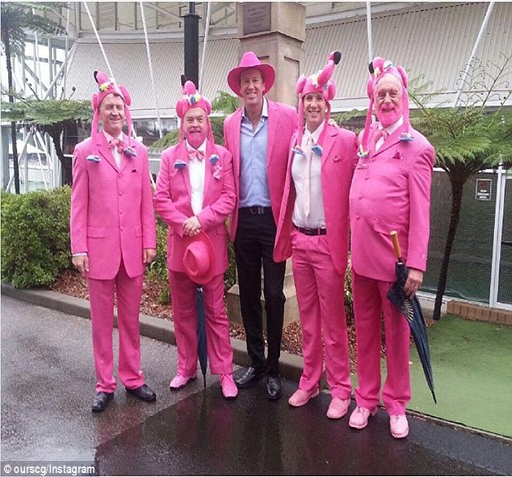
thousands of cricket fans turned up dressed in pink on tuesday before day of the third test was washed out